Macs Joy

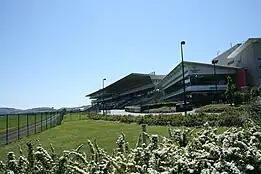
Leopardstown Racecourse. The site of Macs Joy's two Grade I wins in 2004/5

After warming up with third place in a flat race Macs Joy won the Anglo Irish Bank Hurdle at Down Royal, beating the Supreme Novices' Hurdle winner Brave Inca "comfortably" This was to be the first of twelve meetings between the two horses over the next eighteen months (the final score was 7–5 in Brave Inca's favour). Although he was carrying ten pounds less than the runner-up, his performance attracted the attention of the bookmakers, who offered him at odds of 14-1 for the Champion Hurdle immediately after the race.